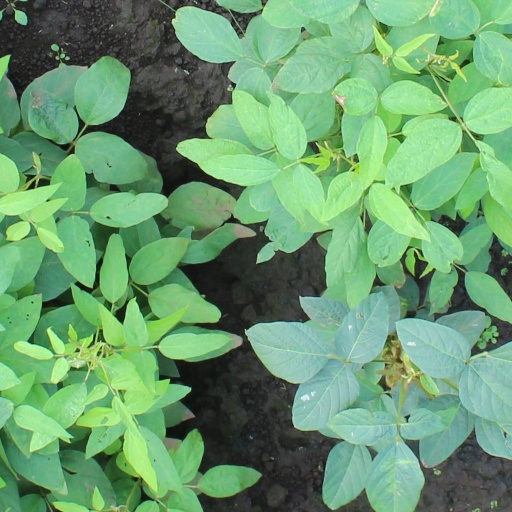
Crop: soybean